Bijou Fernandez

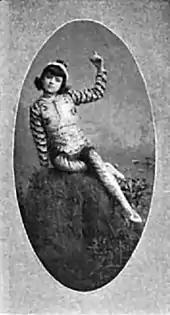
Fernandez as a child actress

As a youth she was tutored in acting by her mother. Fernandez, at the age of thirteen, was described in a review as "bright-eyed, slender, and fragile." Her voice and demeanour on stage were likened to "an unaffected child." She was not exceedingly precocious as was Bijou Heron, who acted the role of Adrienne in "Monsieur Alphonse", as a juvenile player. She was a photographer's model known as the "photograph queen" in 1884. At the time she was under contract to Sarony to be photographed every day. For a May Blossom Picnic she wore a red check dress and danced in Central Park.